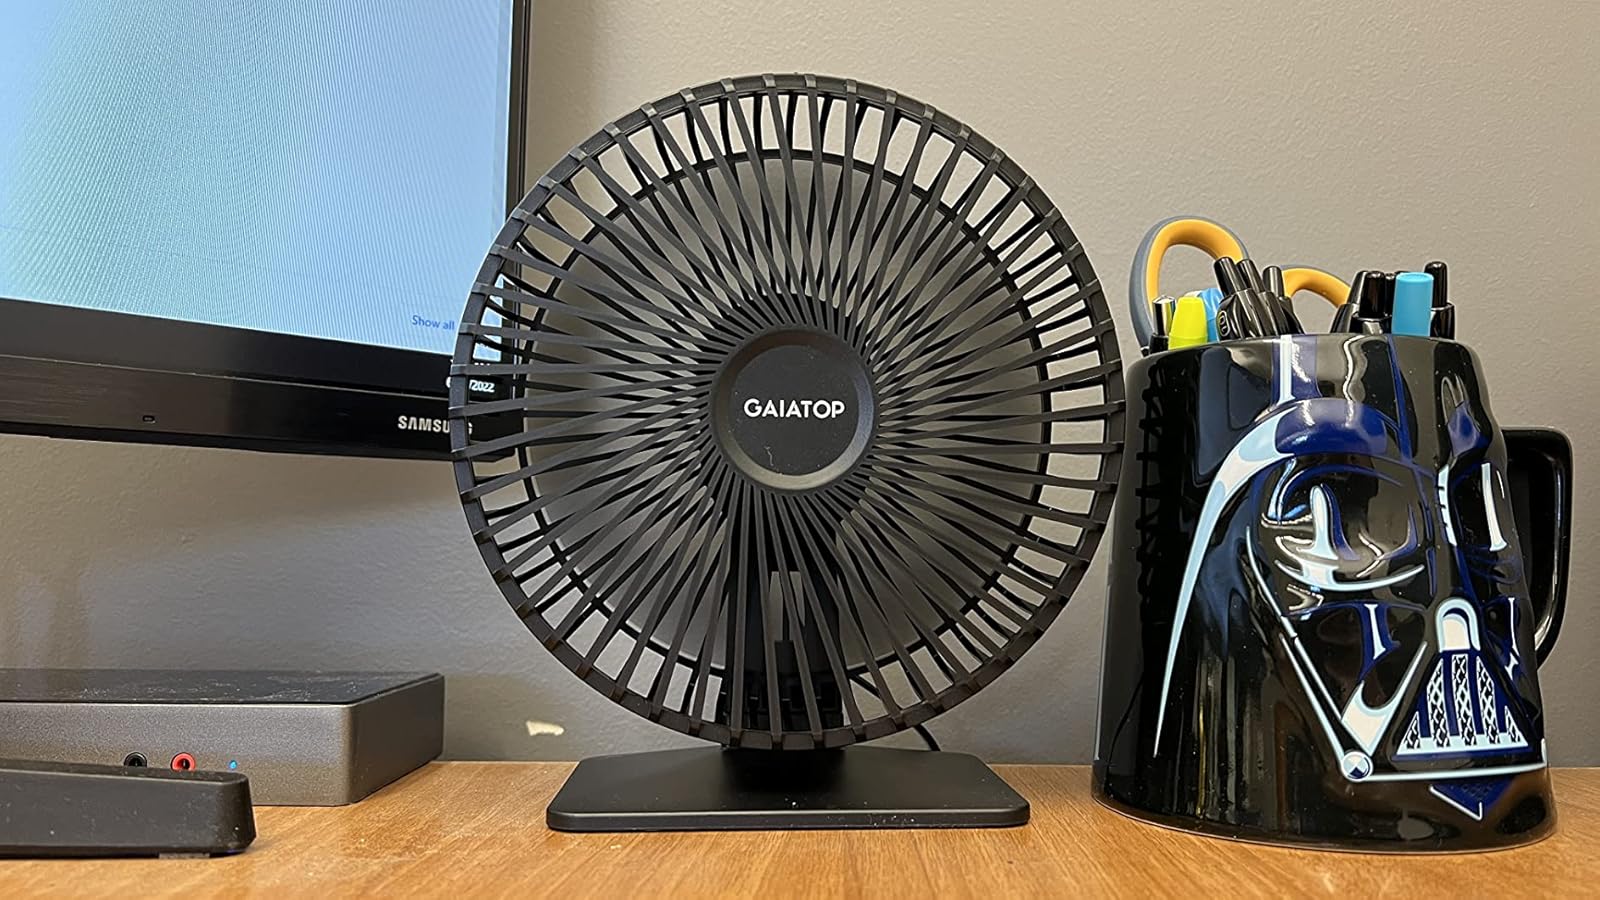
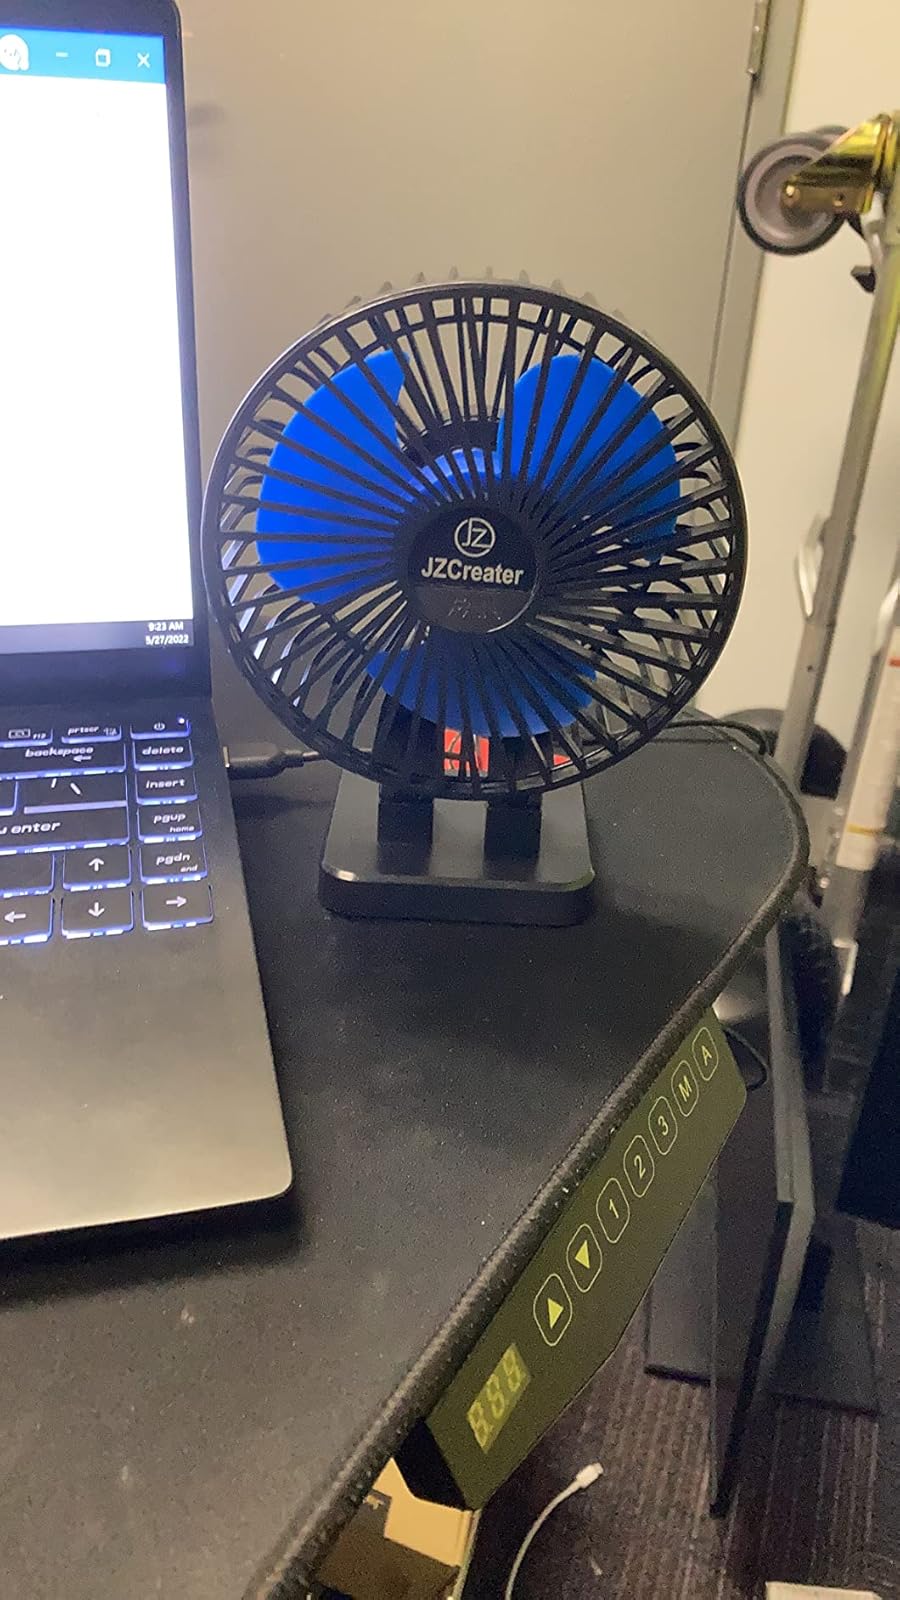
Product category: fan
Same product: no